Amir Abedzadeh

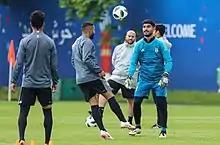
Abedzadeh in training with Iran in 2018 FIFA World Cup

On 5 November 2017, Abedzadeh was called into the Iran national team for the first time for friendlies against Panama and Venezuela. In June 2018, he was named in Iran's final squad for the 2018 FIFA World Cup in Russia.